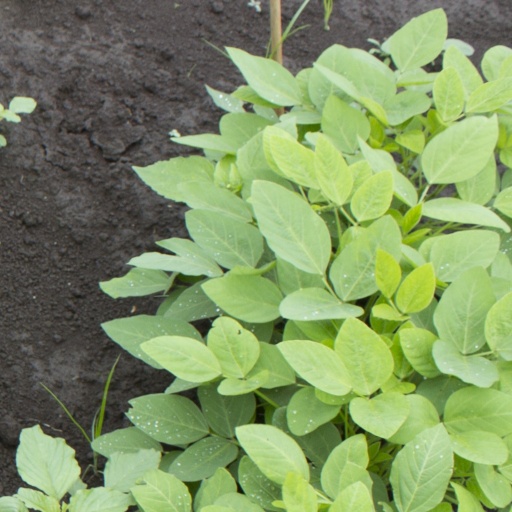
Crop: soybean